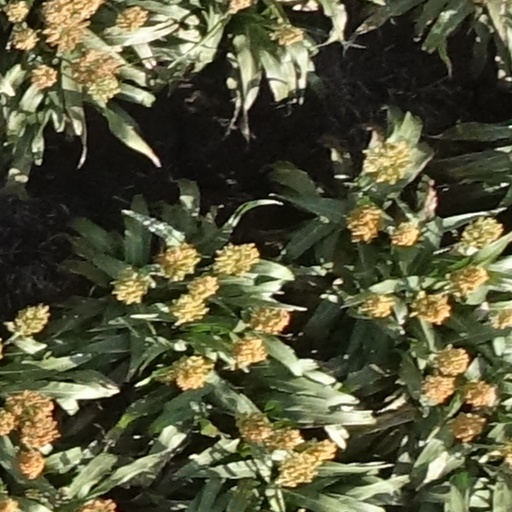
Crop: sorghum